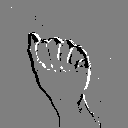
ASL letter: a